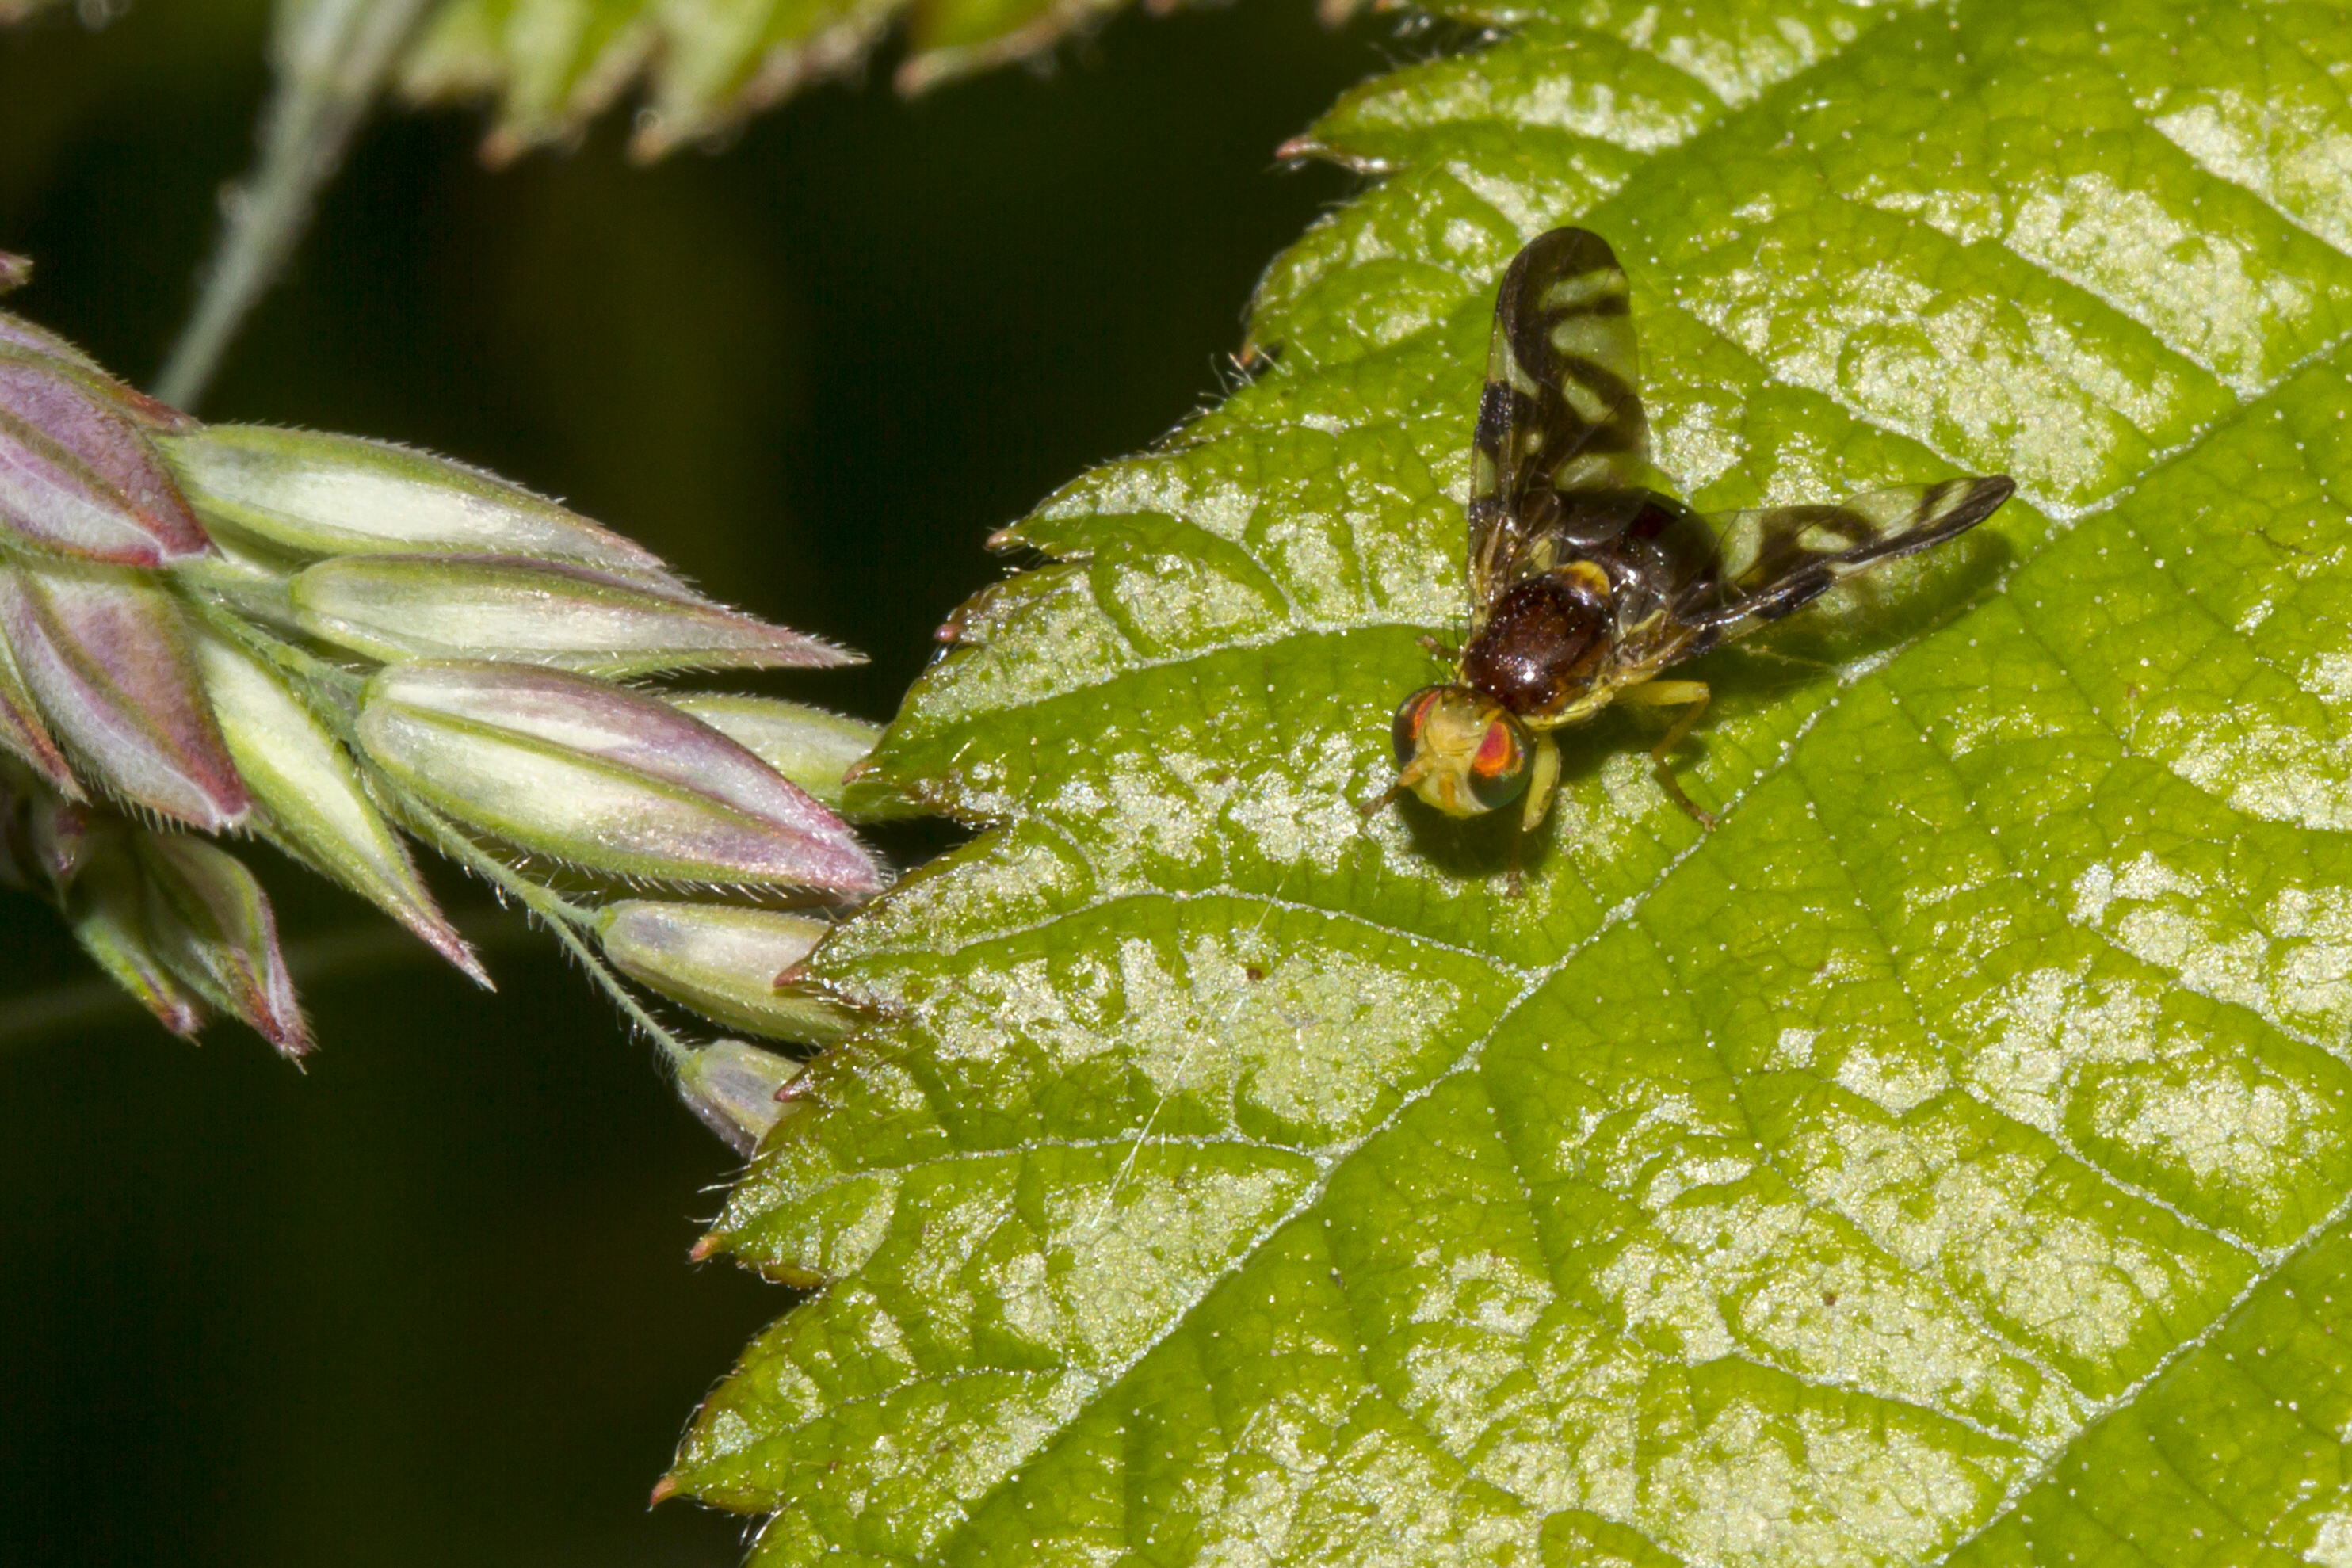
nature, meadow, leaf, flower, fly, green, insect, macro, botany, flora, fauna, invertebrate, close up, outdoors, uk, canon7d, pest, nikkvalentine, peterborough, hfdf, flydayfriday, extensiontubes, macro photography, euleiaheraclei, celeryfly, leaf beetle, membrane winged insect